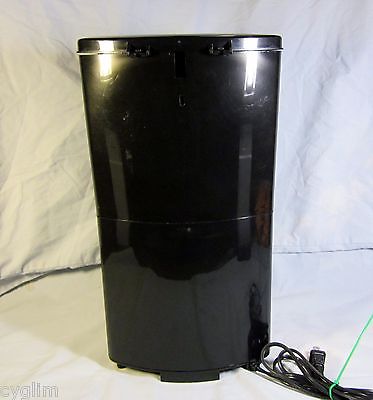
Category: coffee maker